Question: How much children are on the couch?
Tambaya: Yara nawa ne a kan kujerar?
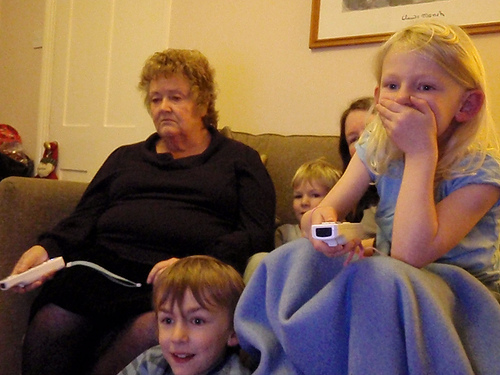
Answer: Two.
Amsa: Biyu.